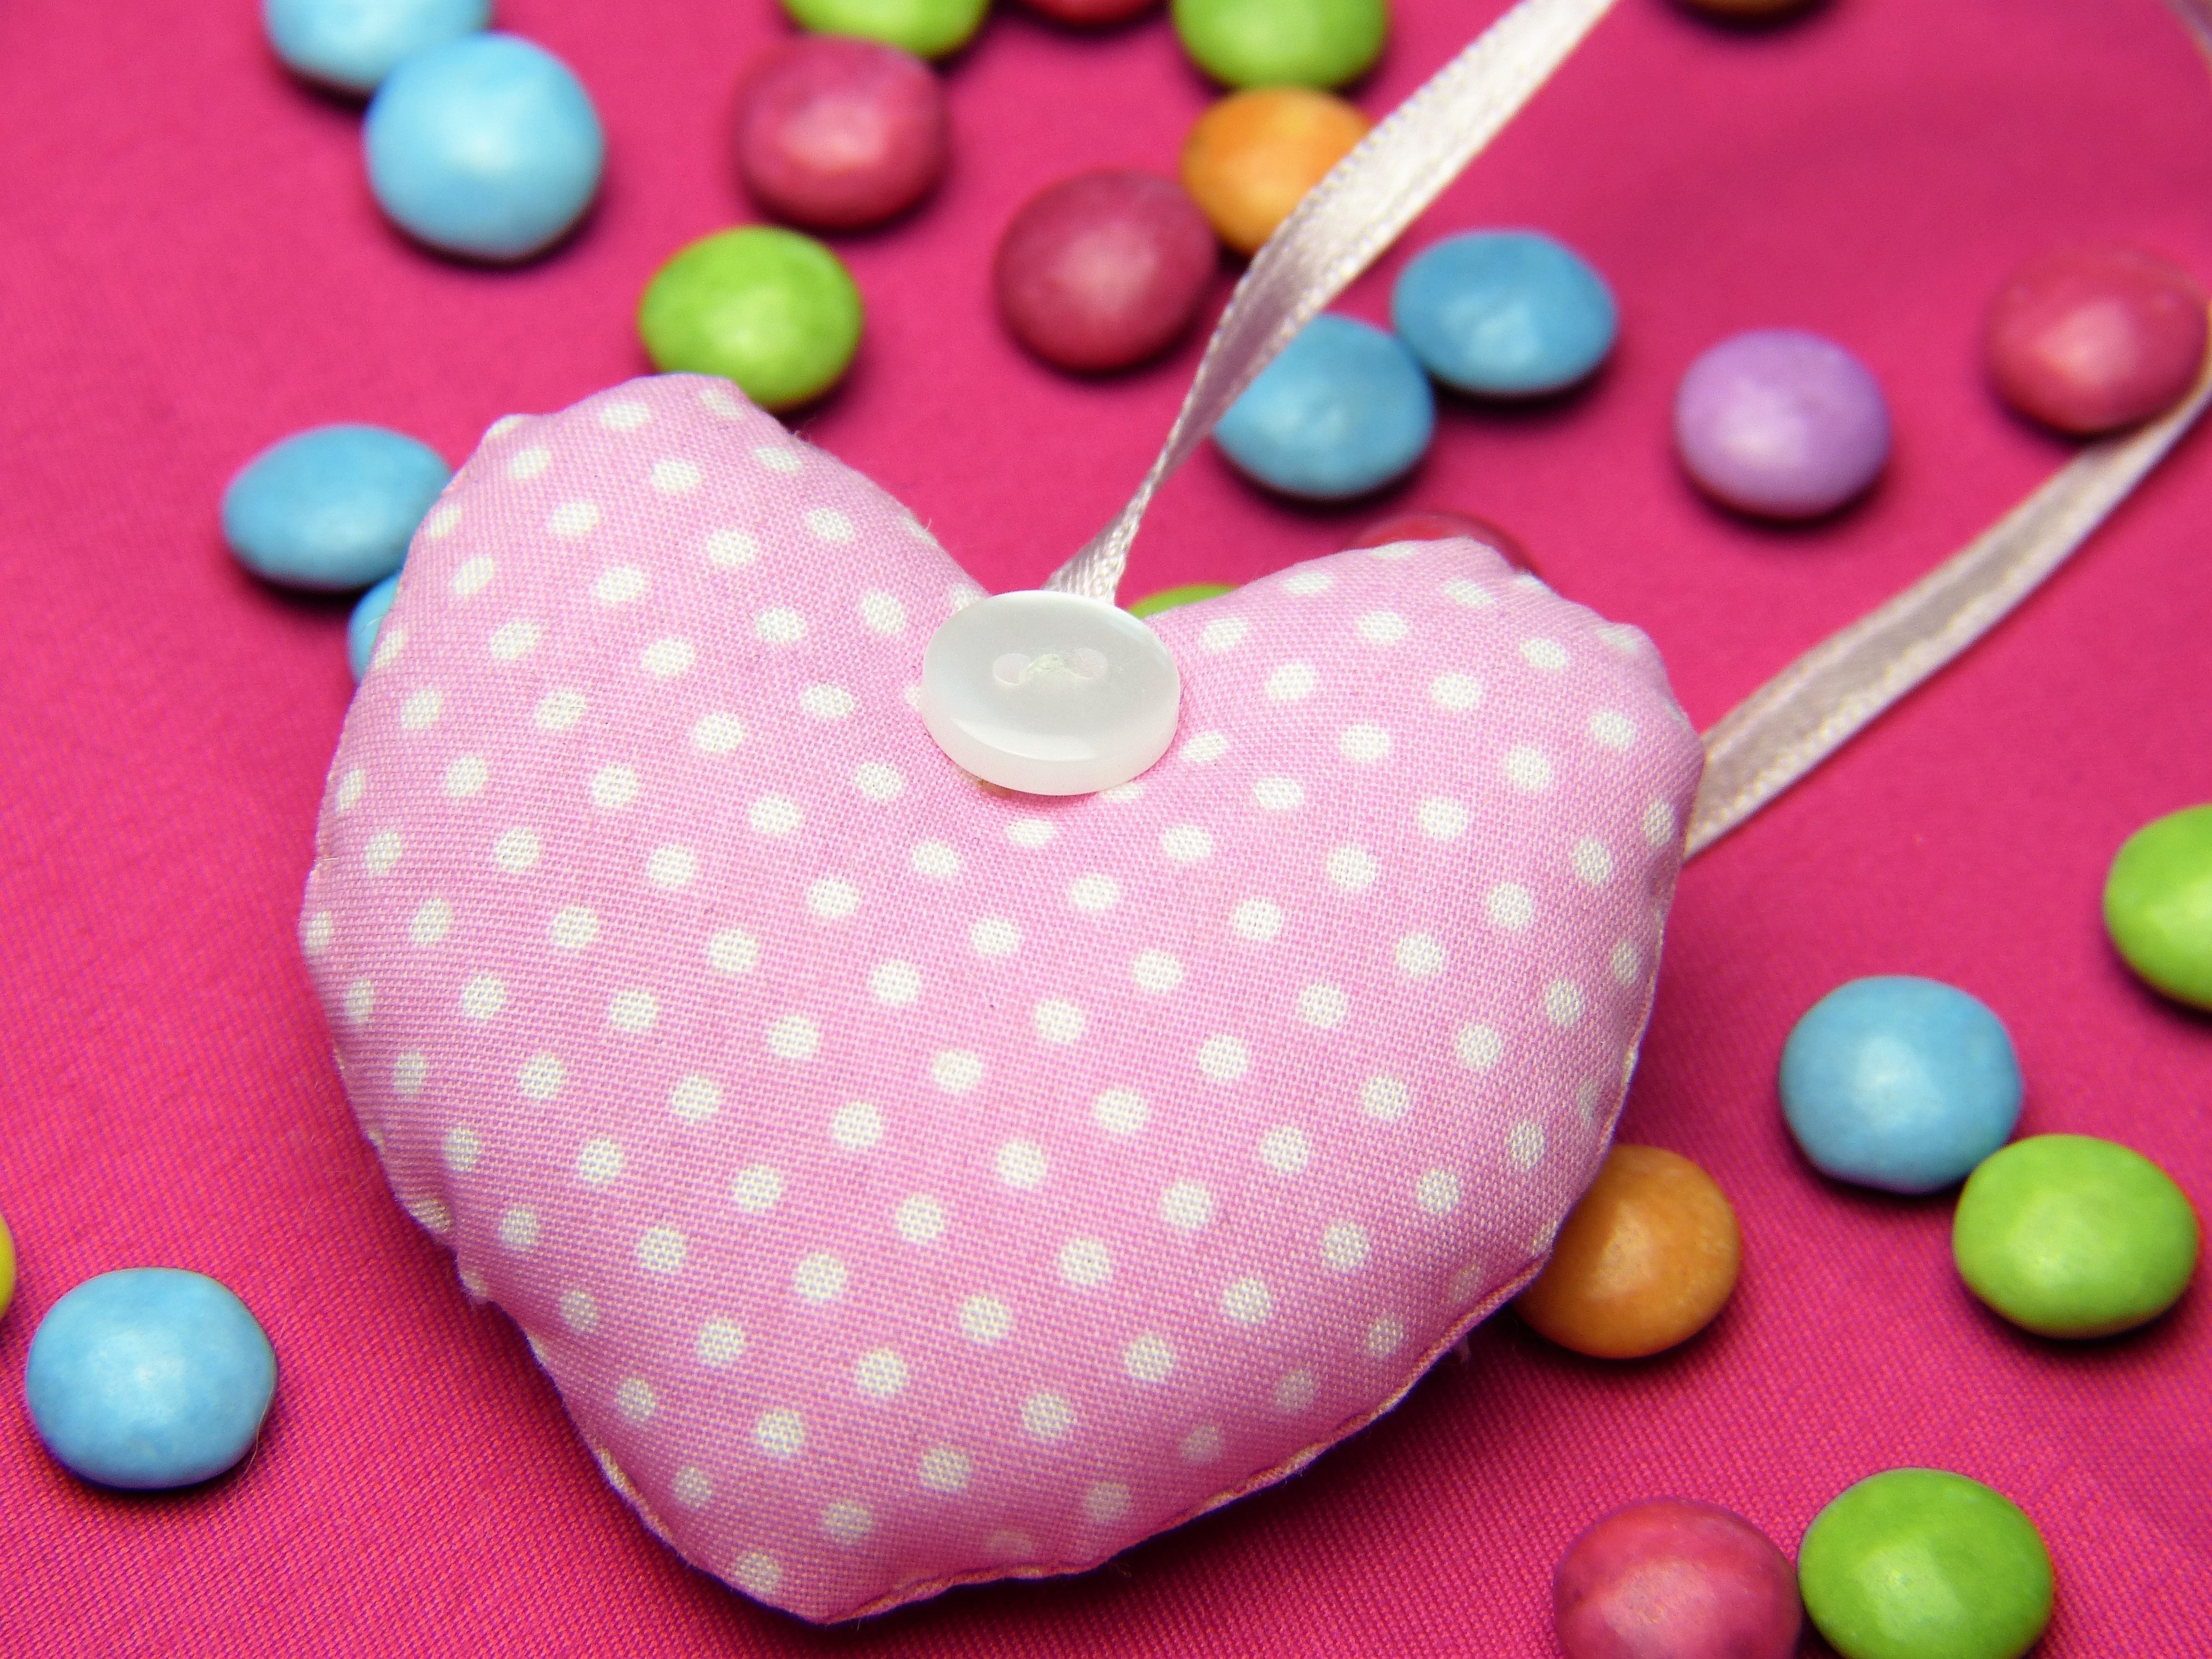
sweet, petal, cute, love, heart, gift, food, friendship, together, pink, dessert, wedding day, fabric, affection, friends, happy, icing, joy, organ, wishes, fondant, birthday, luck, greeting, smarties, valentine's day, for you, mother's day, invitation, lucky charm